Selma Methodist Church

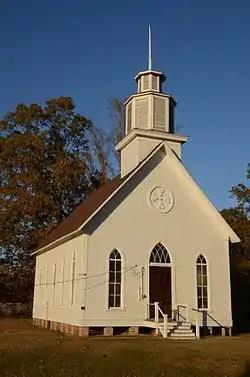

The Selma Methodist Church is a historic church located north of AR 4 in the town of Selma, Arkansas. The wood-frame church was built c. 1874, and is a well preserved rural Gothic Revival structure. Its main facade has narrow Gothic windows with pointed arches flanking the center entry, which is topped by a similarly pointed transom. The side walls have five windows each, matching those on the main facade. The apse is located in a half-octagon bay on the north side, whose two windows are also like the others, only shorter. The main entrance is topped by a small octagonal bell chamber mounted on a square base; there is no steeple.